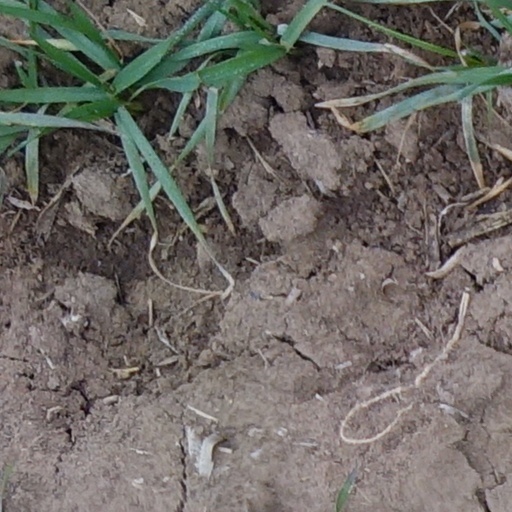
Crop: wheat